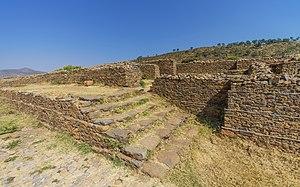
La Corne de l'Afrique, et en particulier le territoire de l'actuelle Éthiopie, se trouve au cœur de l'histoire de l'humanité. On y trouve les restes de certains des plus anciens hominidés connus mais également les plus anciennes traces de l'homo sapiens moderne, après le Maroc depuis mai 2017 - Djebel Irhoud, 300 000 ans.
Aksoum ou Axoum est une ville septentrionale d'Éthiopie, dans la province du Tigré. C'est l'un des centres religieux de l'Église éthiopienne orthodoxe.